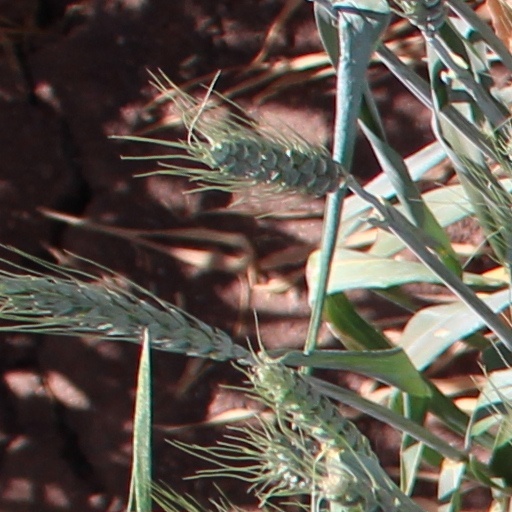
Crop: wheat